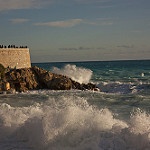
Label: sea